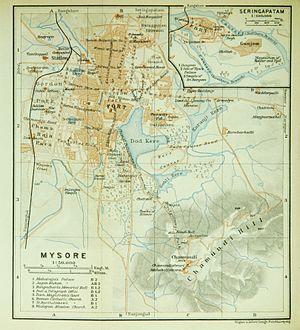
Mysore, en français Maïssour et officiellement Mysuru, est la deuxième ville de l'État du Karnataka, en Inde, chef-lieu du district homonyme, ancienne capitale du royaume de Mysore.